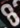
Number: 8